Junkerngasse

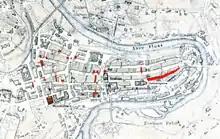
Old City of Bern with Junkerngasse highlighted

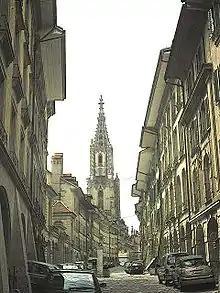
The Junkerngasse, looking north towards the Münster.

The Junkerngasse ("Nobility Lane") is a street in the Old City of Bern, the medieval city center of Bern, Switzerland. It connects the tip of the Aar peninsula (the "Nydegg" neighbourhood) to the Münster.